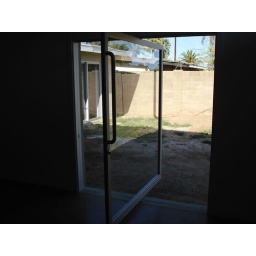
Interesting door at home under remodel